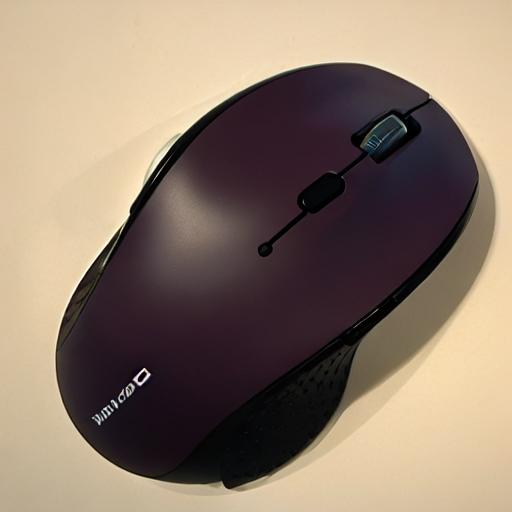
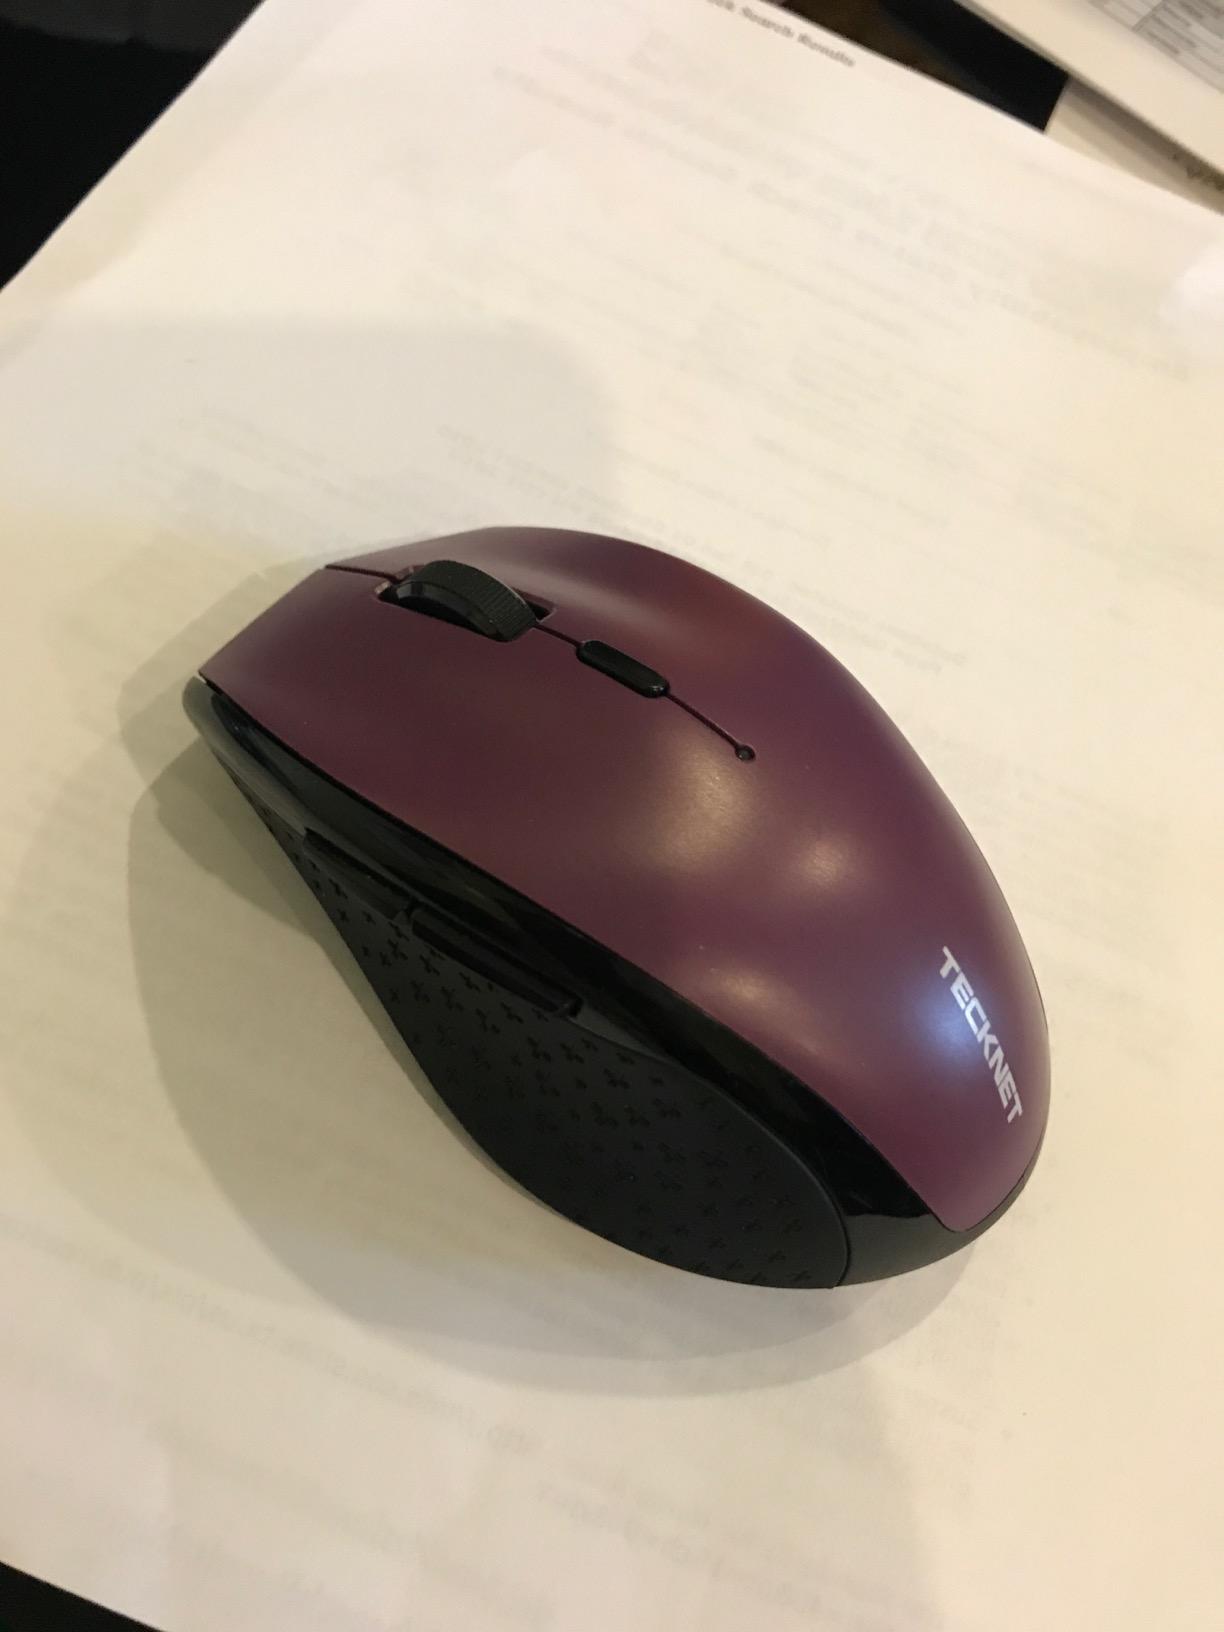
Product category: mouse
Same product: no